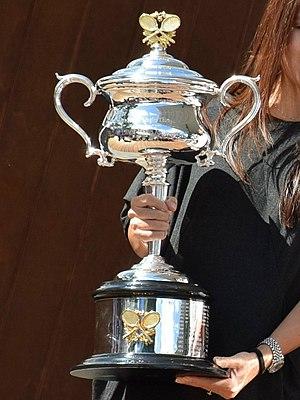
L'Open d'Australie est l'un des tournois de tennis de la catégorie du Grand Chelem organisé depuis 1905. Il se déroule chaque année au Melbourne Park, à Melbourne en Australie et a lieu au mois de janvier et en début février.
Daphne Jessie Akhurst est une joueuse de tennis australienne des années 1920. Elle est aussi connue sous son nom de femme mariée, Daphne Akhurst-Cozens.